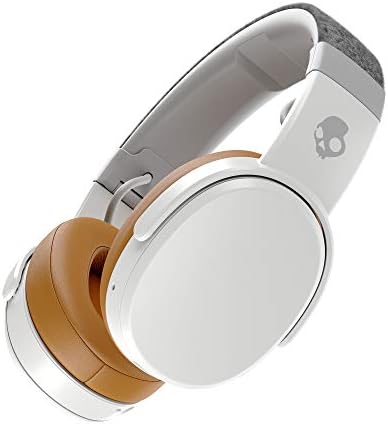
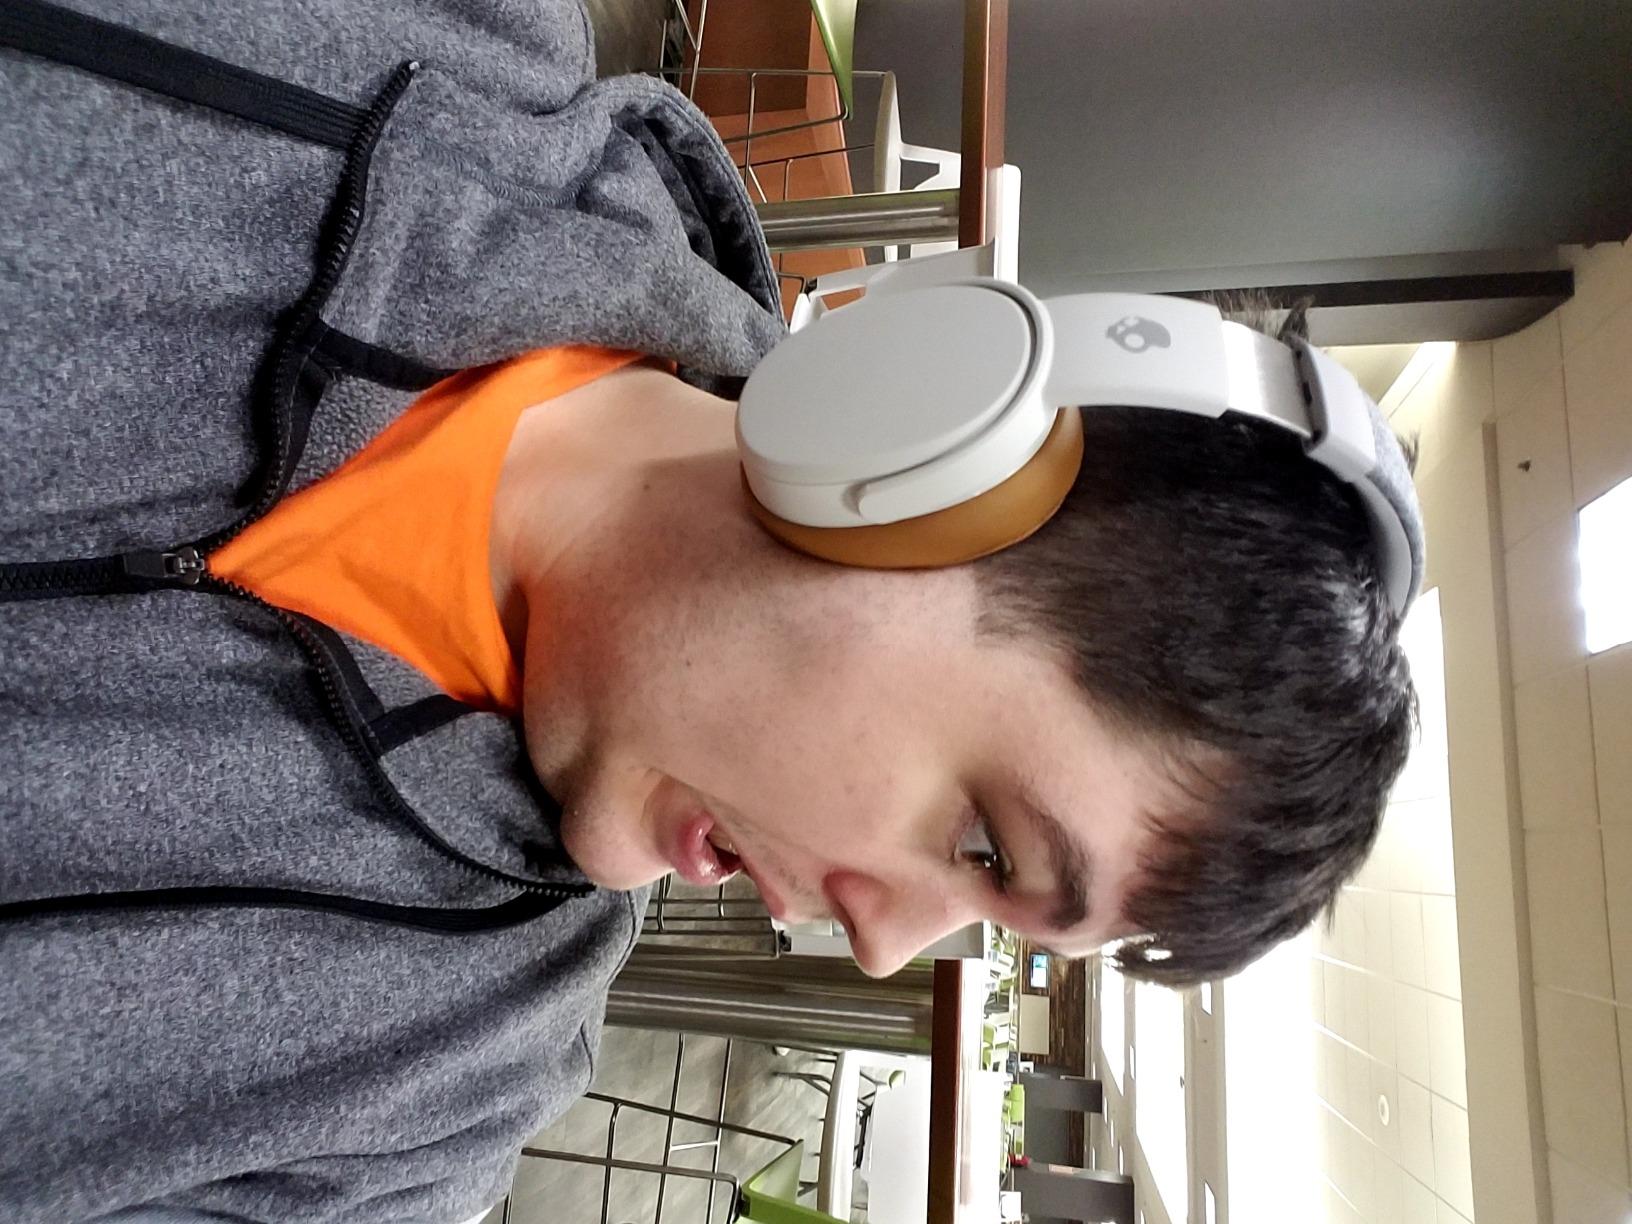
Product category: headphones
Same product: yes